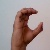
The image shows a hand gesture representing the letter 'C' in Indian Sign Language.